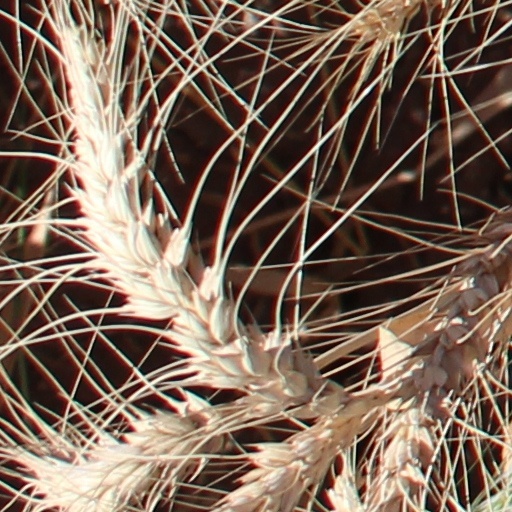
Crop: wheat